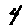
Label: 4